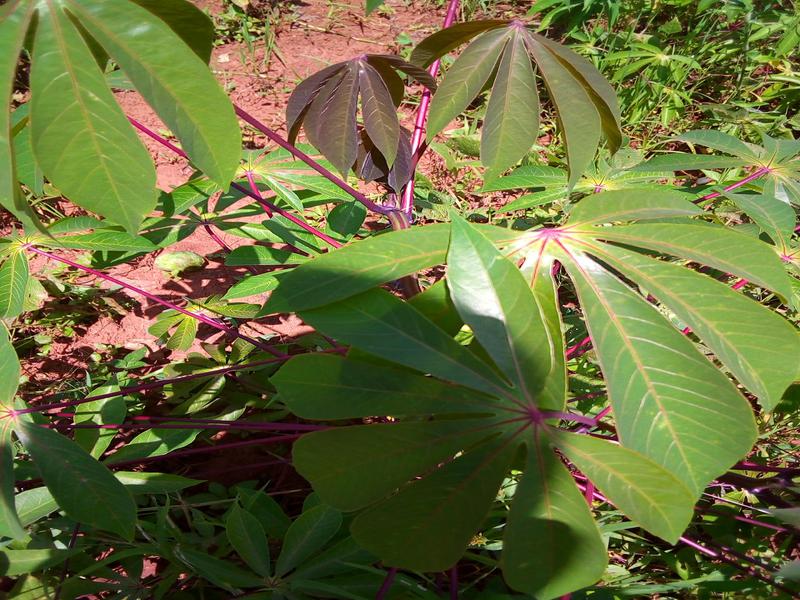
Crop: cassava
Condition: healthy